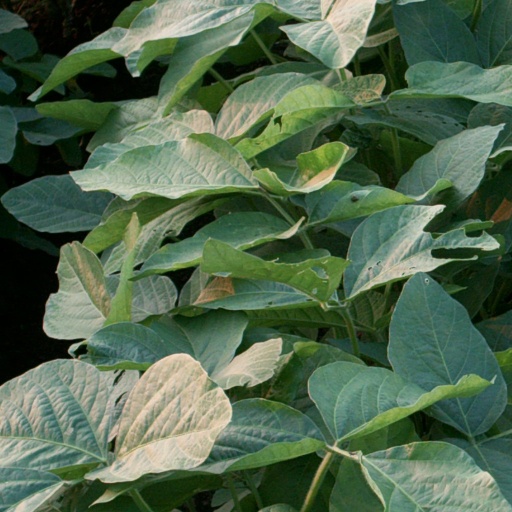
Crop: soybean